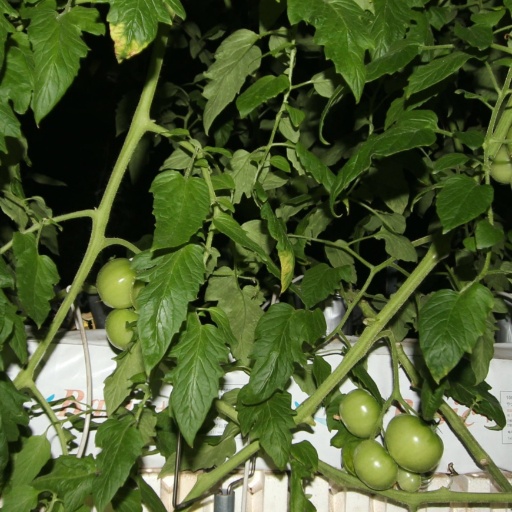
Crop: tomato